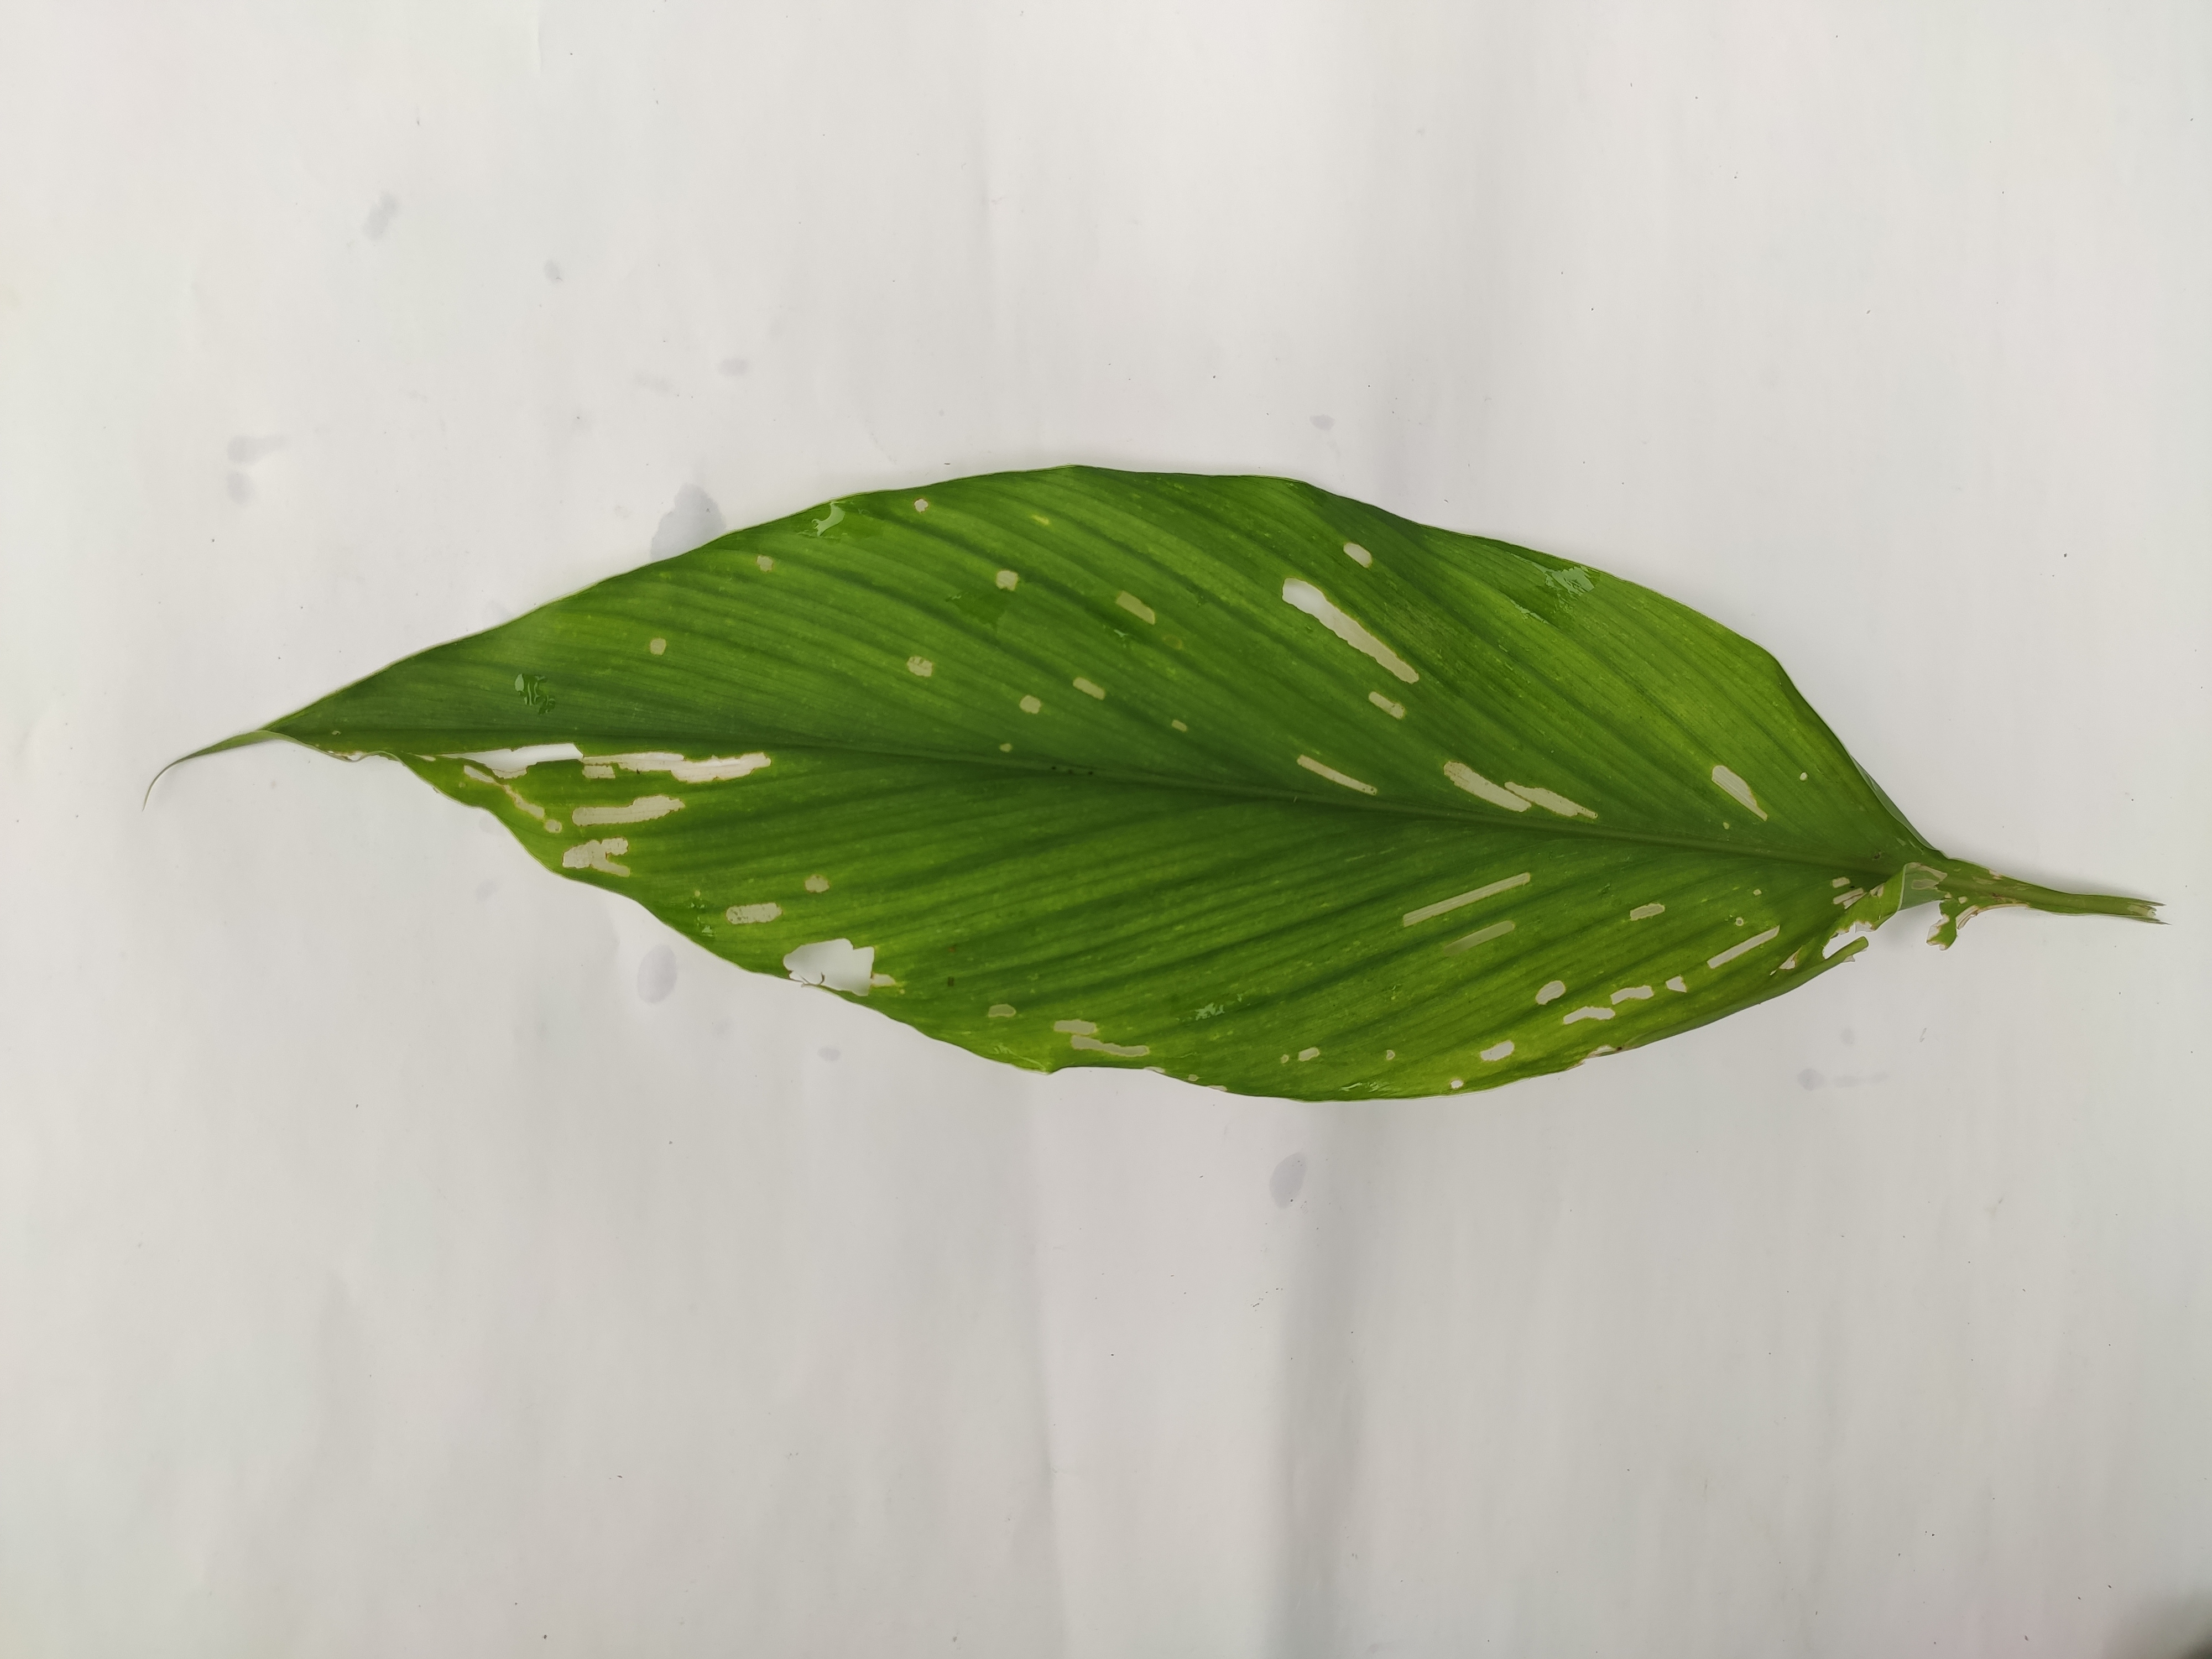
Label: Aphids_Disease